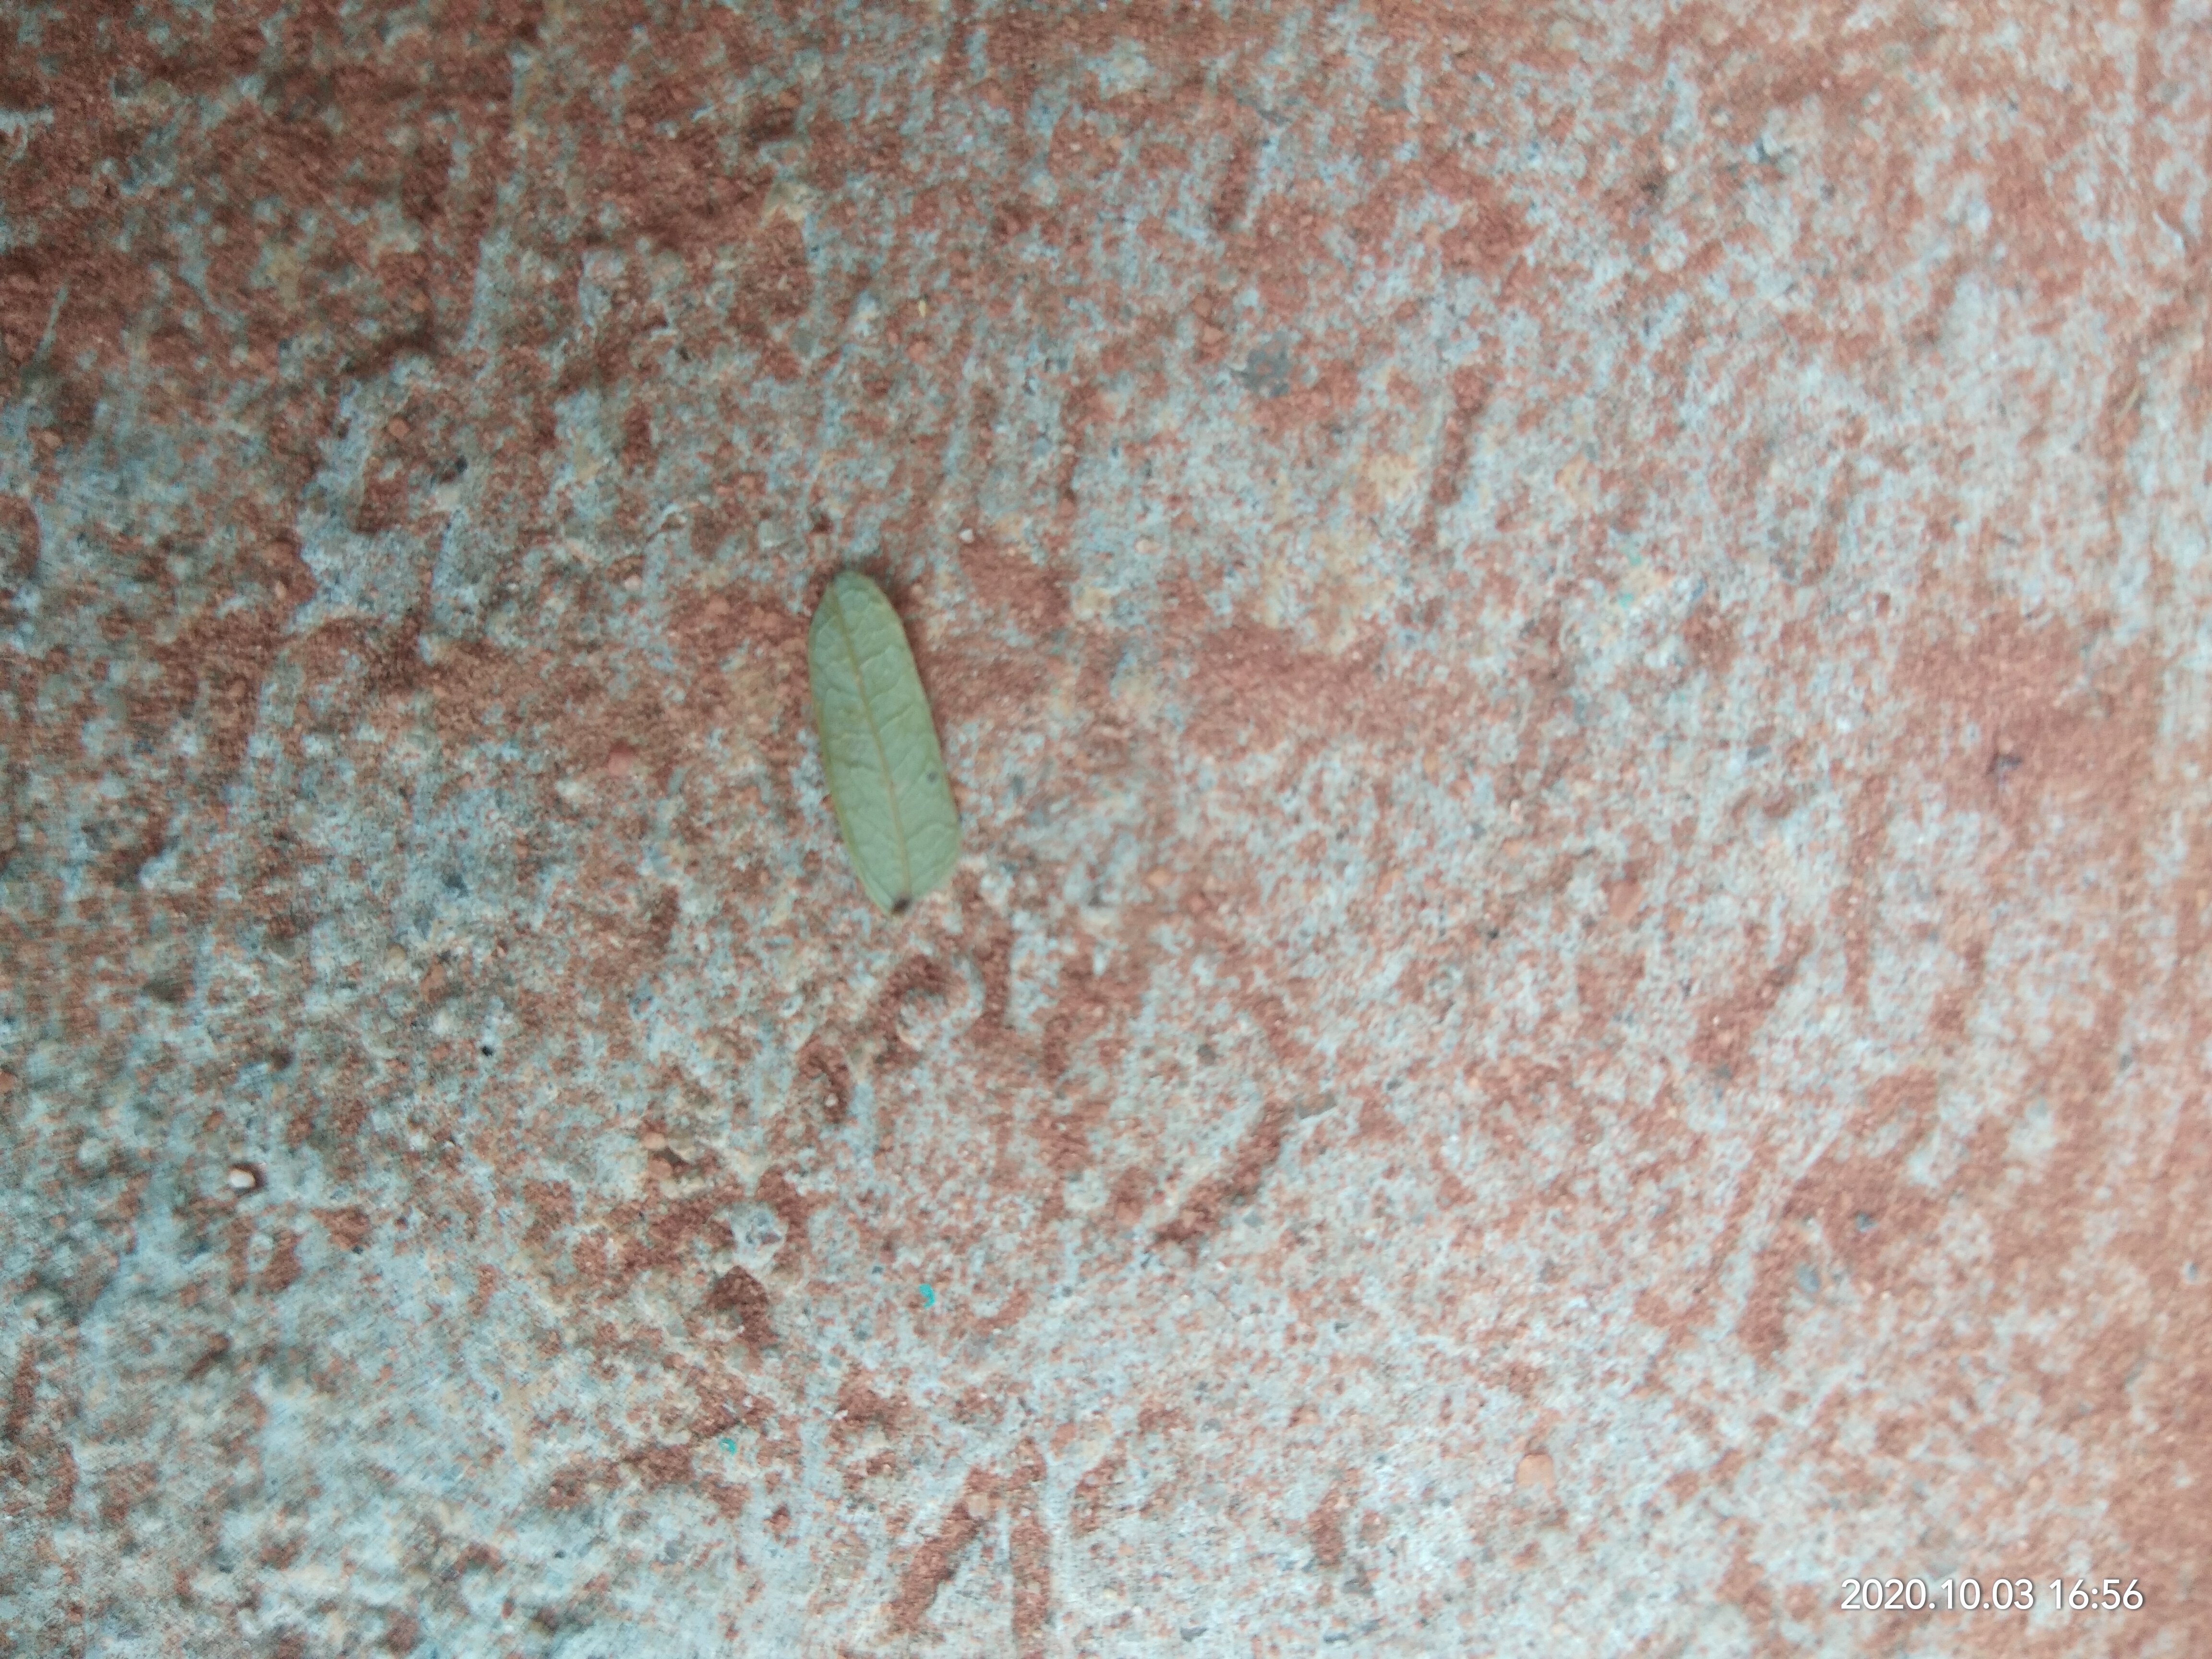
Plant: Tamarind